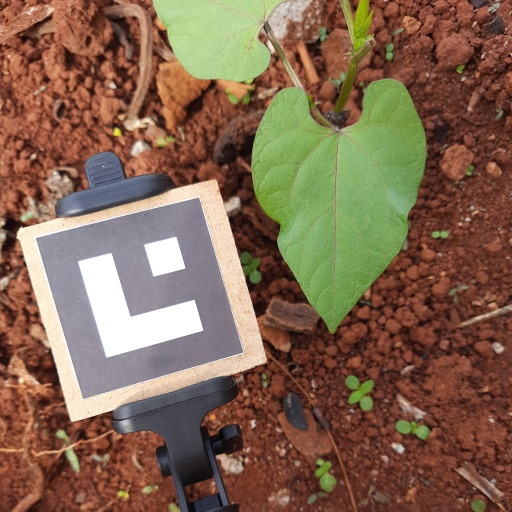
Observations: wavy surface, no eating holes, under cloudy sky